Dugout canoe

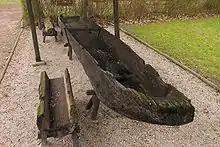
Slavic dugout from the 10th century

Dugout canoes are one of the most used traditional fishing vessels in India. Forest Department at Kolleru Lake held various contests with the dugout canoe among local fishing communities. In an era where the traditional canoe faces extinction, the boat race saw 22 participants. They also noted that within two decades, there were over 1,000 dugout canoes employed for fishing in the lake. Now, their count has dwindled to less than a hundred.